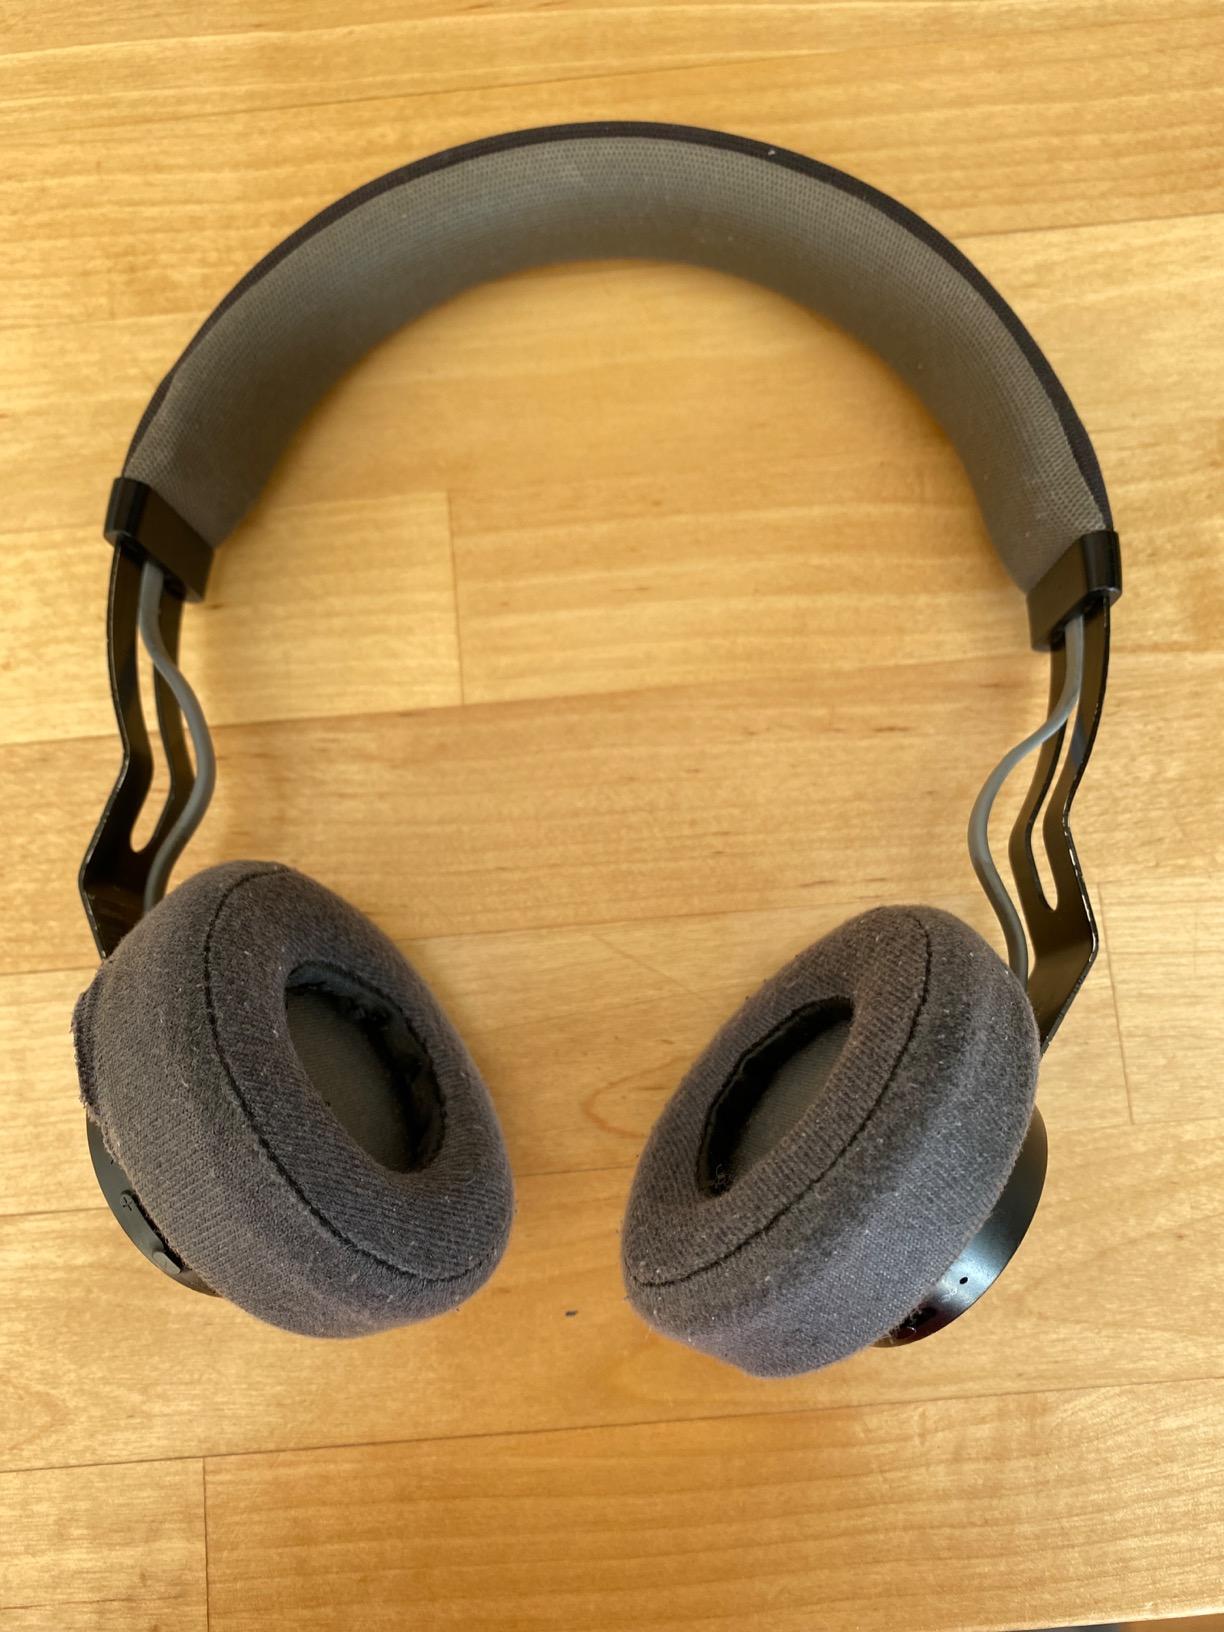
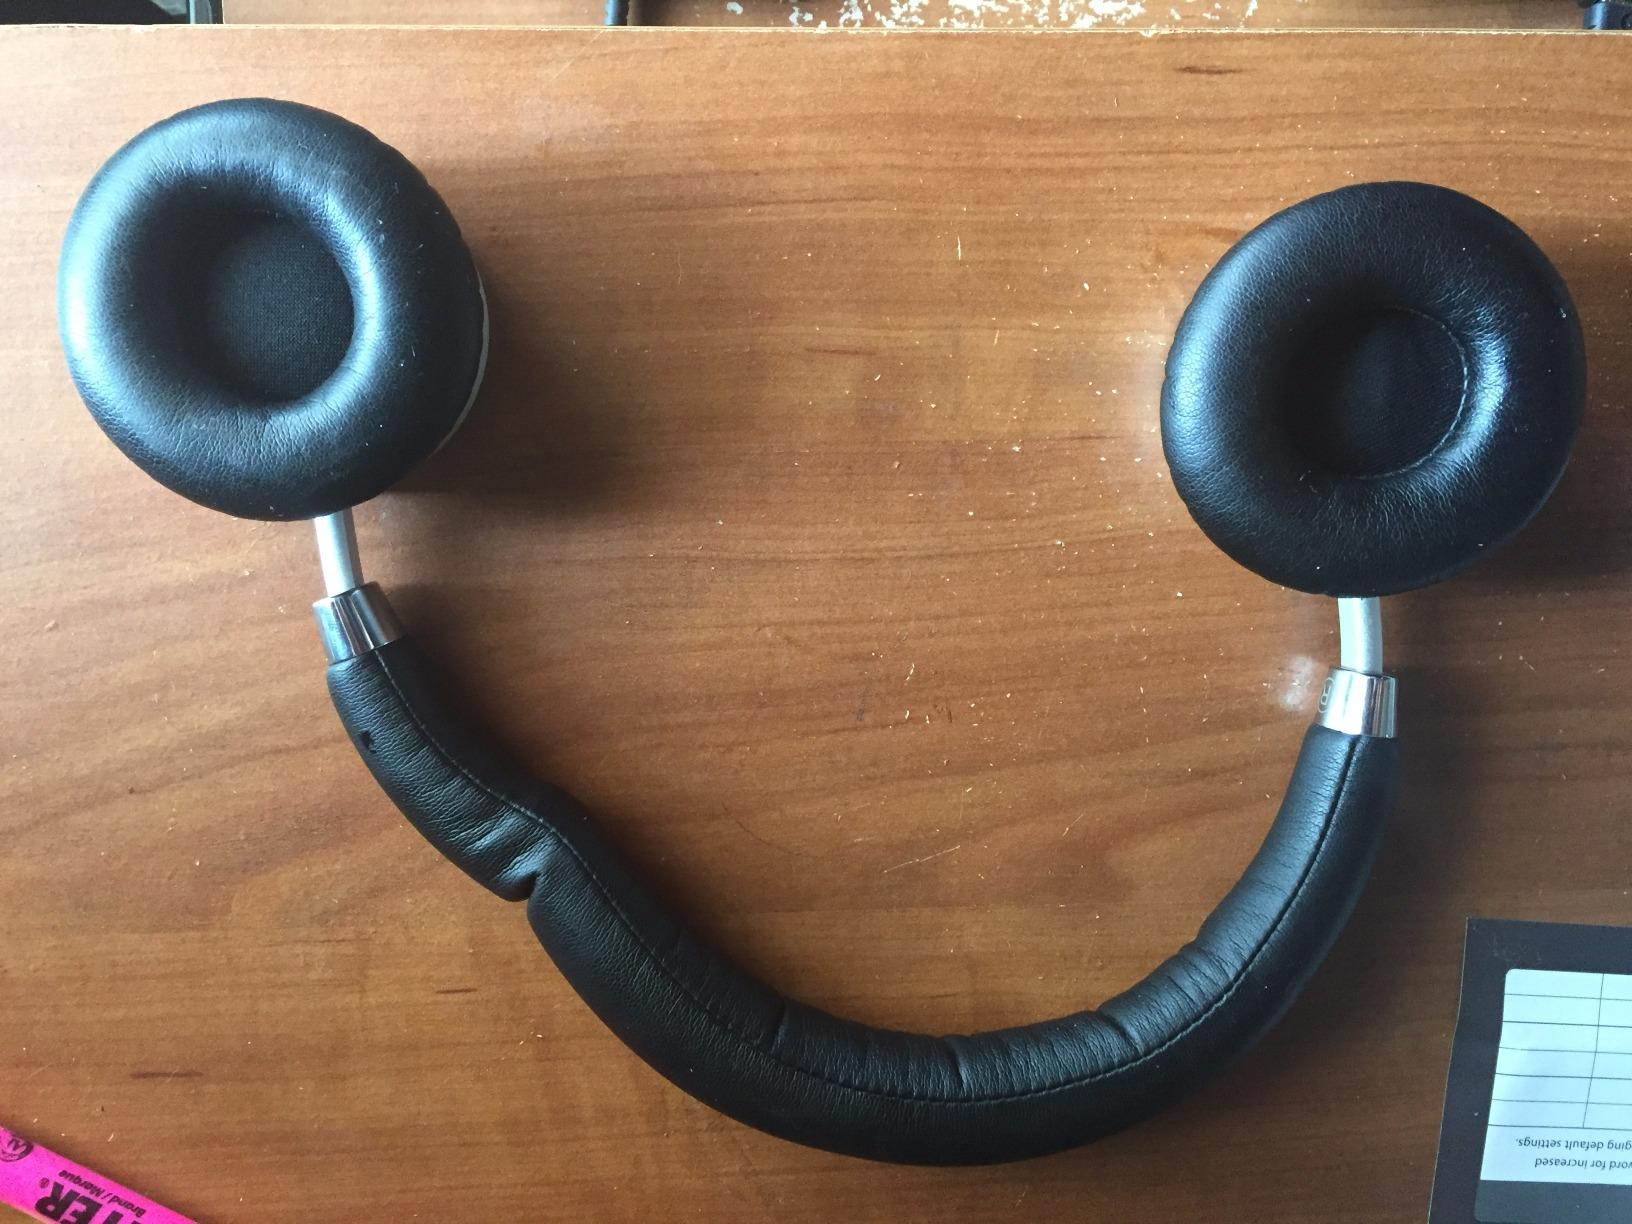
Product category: headphones
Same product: no